2021 Stock Car Pro Series

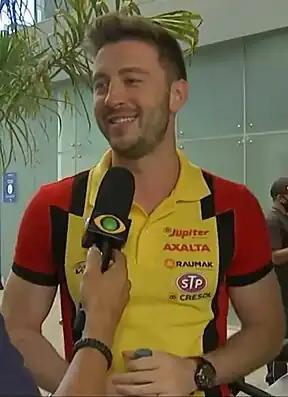
Gabriel Casagrande, was the 2021 champion.

The 2021 Stock Car Pro Series was the forty-third season of Stock Car Brasil. Gabriel Casagrande of A.Mattheis Vogel Motorsport won the Drivers' Championship for the first time in his career. The 3-time champion Daniel Serra of Eurofarma RC finished runner up. Eurofarma RC won the Teams' Championship.